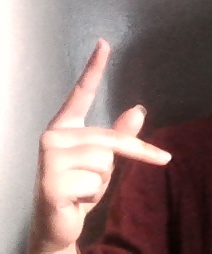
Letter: dha